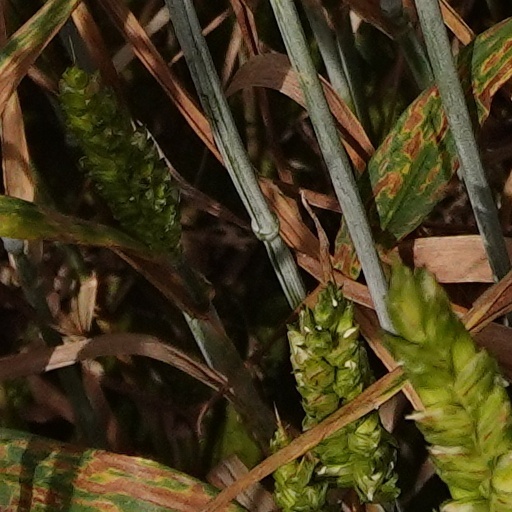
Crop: wheat